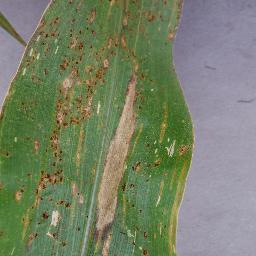
Label: Corn_(Maize)___Northern_Leaf_Blight